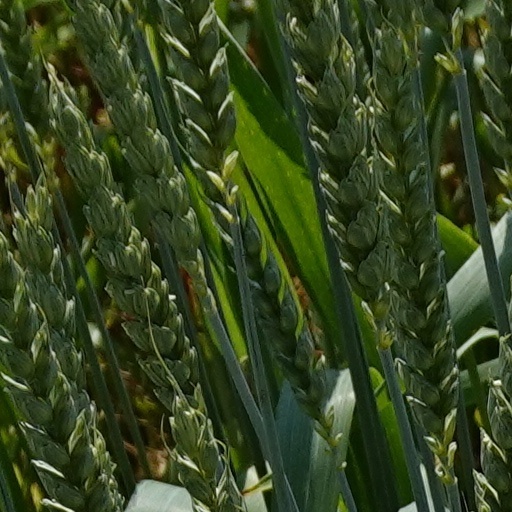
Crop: wheat